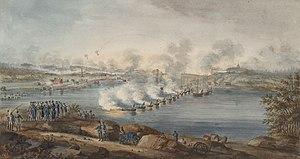
La guerre de Finlande, ou guerre russo-suédoise oppose entre 1808 et 1809 la Suède à la Russie, cette dernière voulant retrouver son honneur perdu après sa défaite face à la France quelques mois plus tôt. La victoire de la Russie lui permet d'annexer le tiers oriental de la Suède, qui devient le grand-duché de Finlande, province autonome au sein de l'Empire russe. C'est la dernière en date d'une série de guerres opposant Russes et Suédois.
Le comte Fiodor Ivanovitch Tolstoï, surnommé L'Américain, Фёдор Ива́нович Толсто́й — « Американец » est un noble russe de la famille Tolstoï, oncle au 2ème degré de l’écrivain Léon Tolstoï.